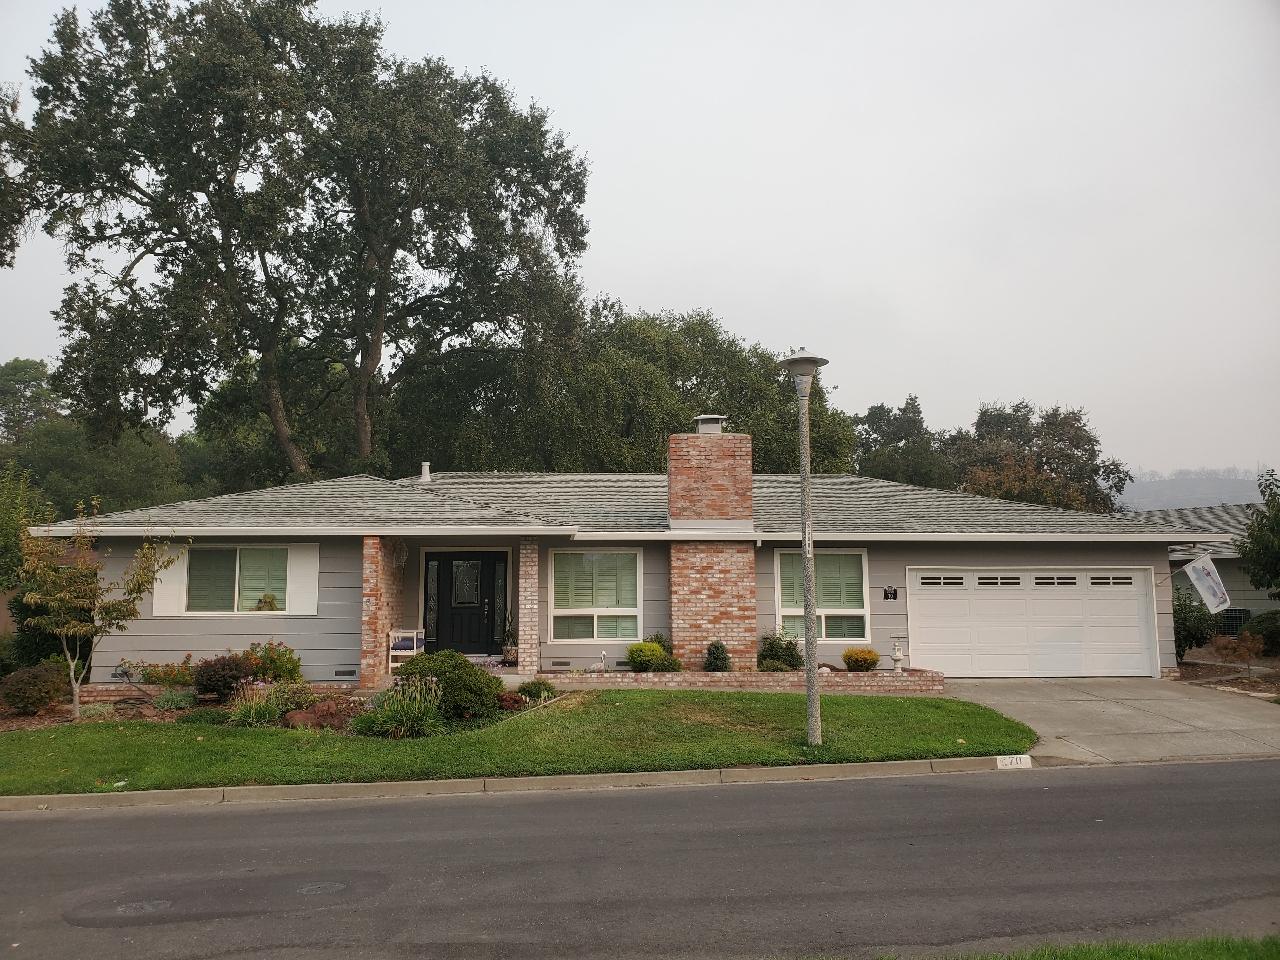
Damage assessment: no_damage